Ranger Regiment (United Kingdom)

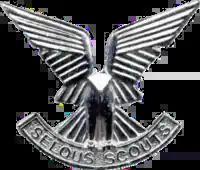
The cap badge of the Selous Scouts, which some commentators claimed bore a resemblance to the badge of the Ranger Regiment.

The regiment was formed on 1 December 2021 through the renaming of four of the existing Specialised Infantry battalions. All four battalions were formed on 1 December 2021 and fall under the Army Special Operations Brigade, operationally they are aligned to regions around the globe.